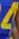
Number: 4